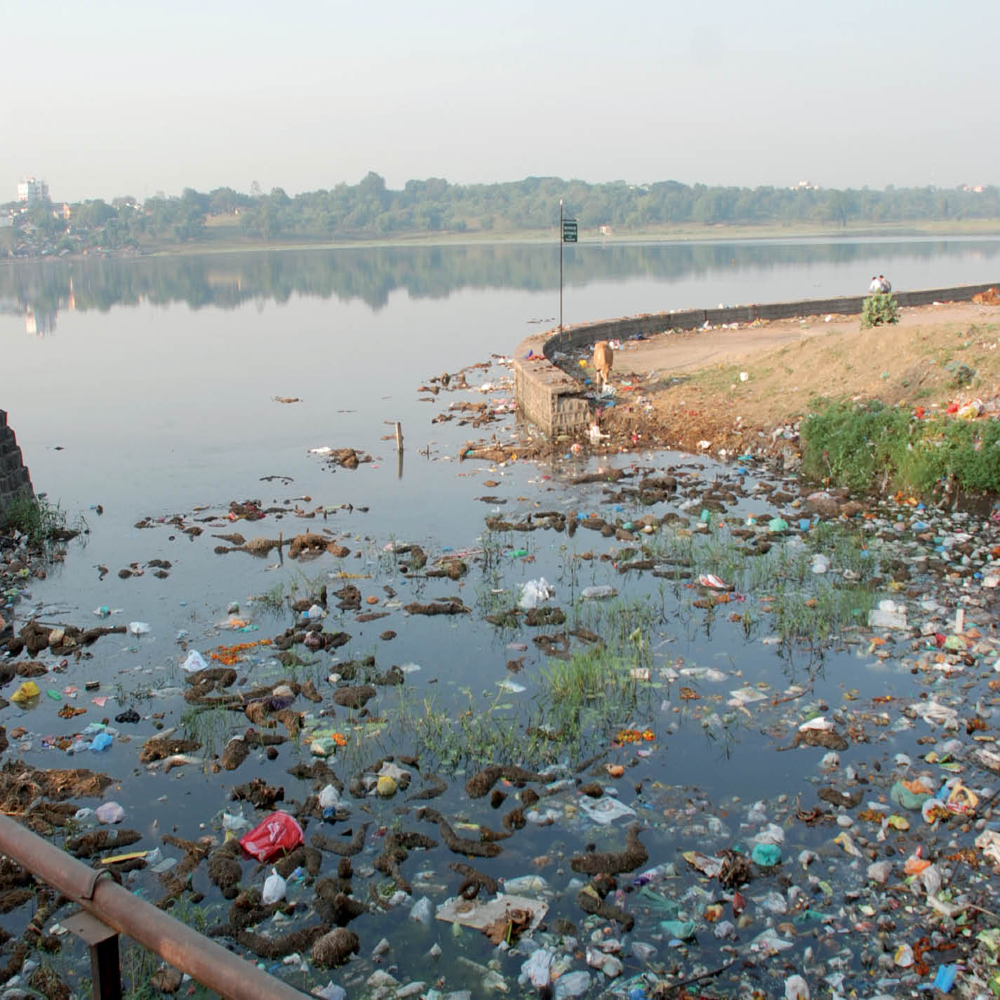
Body of water present: yes
Land polluted: yes
Water polluted: yes
Pollution percentage: 10%